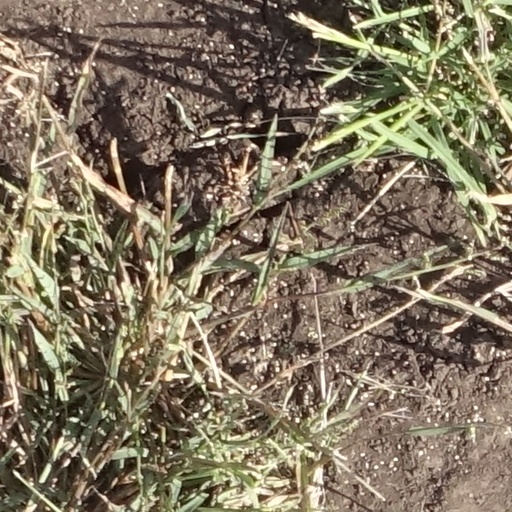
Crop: sorghum